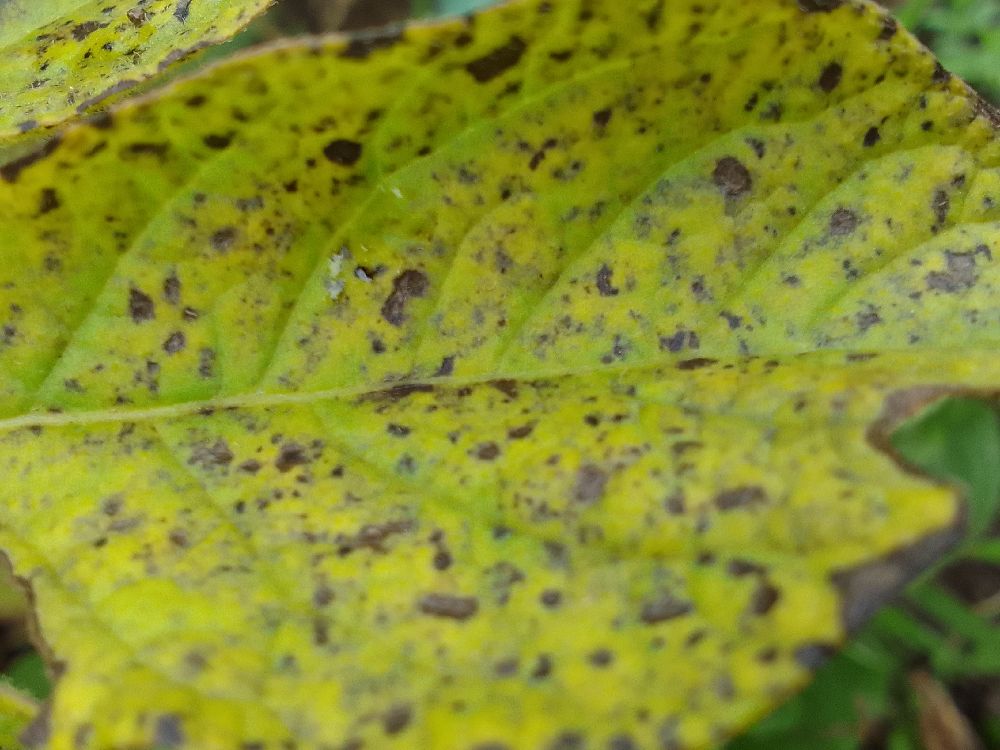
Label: Early blight